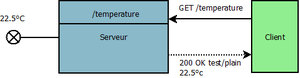
Coap Capteur
CoAP est un protocole de transfert Web optimisé pour les périphériques et réseaux contraints utilisés dans les réseaux de capteurs sans fil pour former l'Internet des objets. Basé sur le style architectural REST, il permet de manipuler au travers d’un modèle d’interaction client-serveur les ressources des objets communicants et capteurs identifiées par des URI en s'appuyant sur l'échange de requêtes-réponses et méthodes similaires au protocole HTTP.